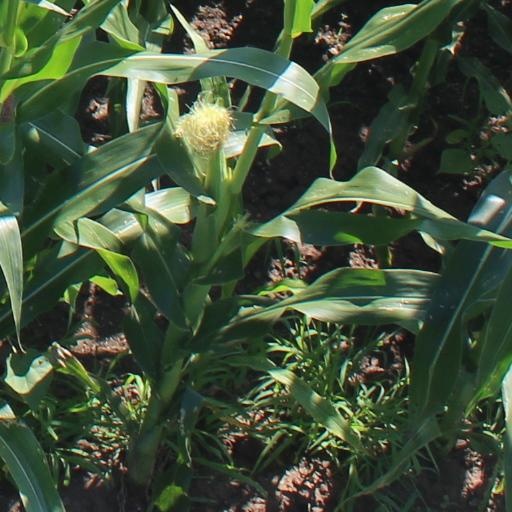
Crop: maize; corn